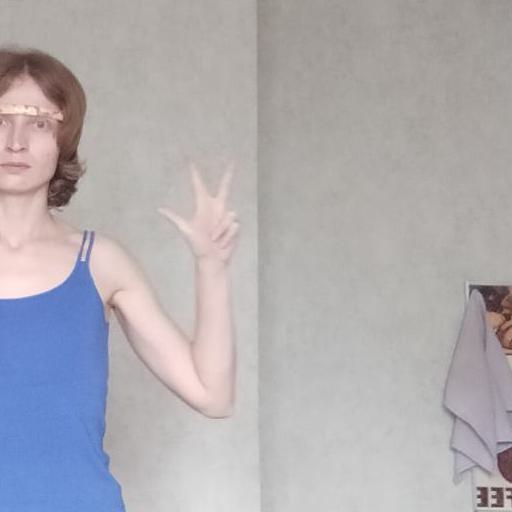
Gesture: three2